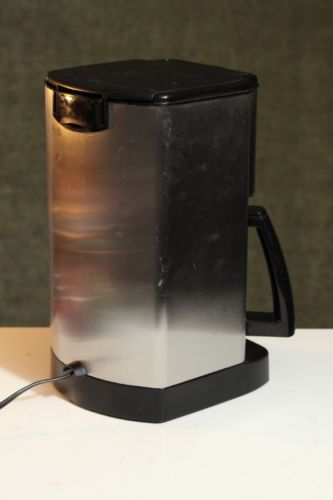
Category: coffee maker